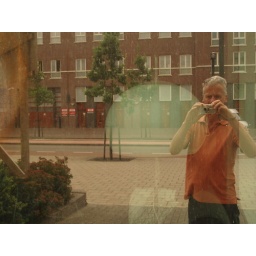
me in a golden window